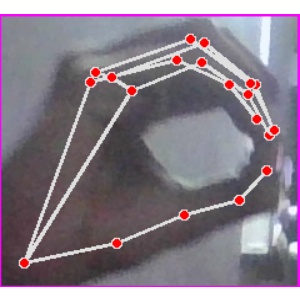
अक्षर: ठ